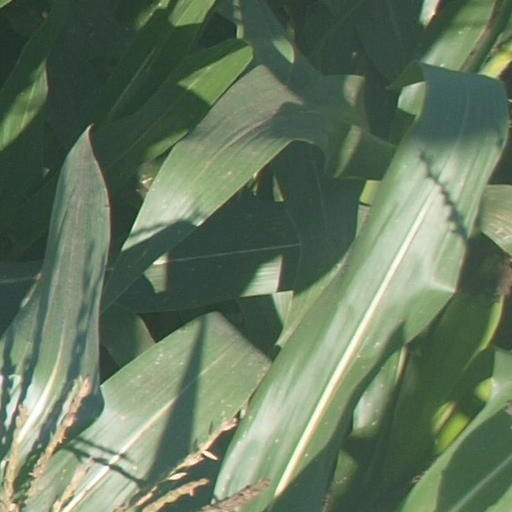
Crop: maize; corn